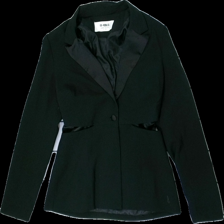
View: front
Type: Blazer
Category: Ladies
Brand: Not in the list
Brand text on label: 4th Reckless
Colors: Black
Material: 100% polyester
Cut: Regular
Size: M
Season: All
Stains: Minor
Price range: 50-100
Recommended usage: Export